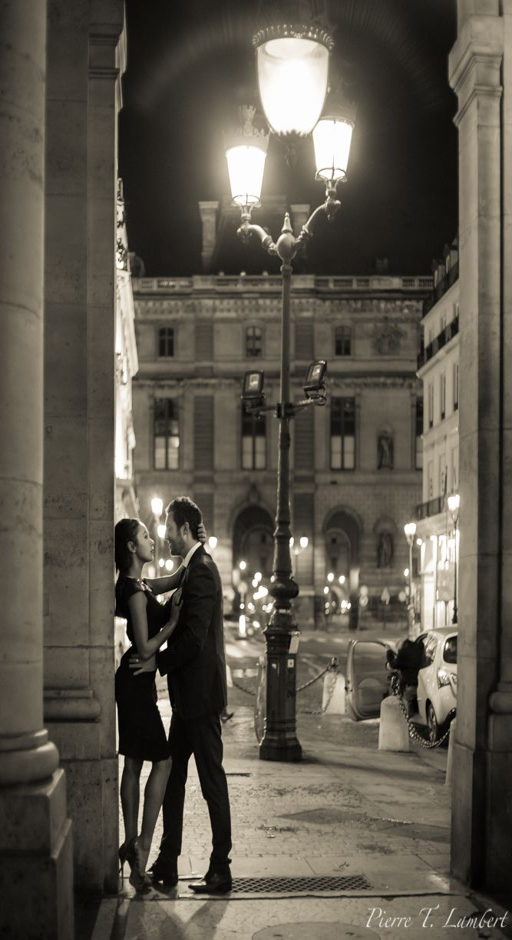
engagement session with a beautiful couple at night